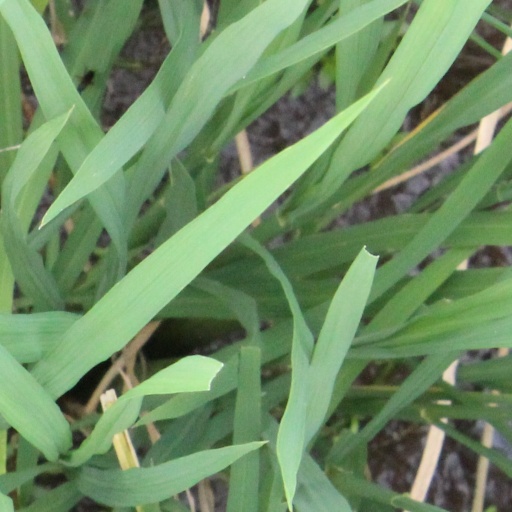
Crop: rice